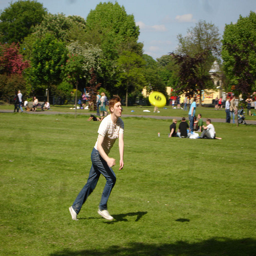
Park where people are sitting in the grass and a boy running after a yellow Frisbee.
Teenage boy about to catch the flying Frisbee.
The young man races toward the yellow frisbee.
a boy going for a frisbee in a busy park
A young man catching a yellow frisbee on a green lush grass covered field.